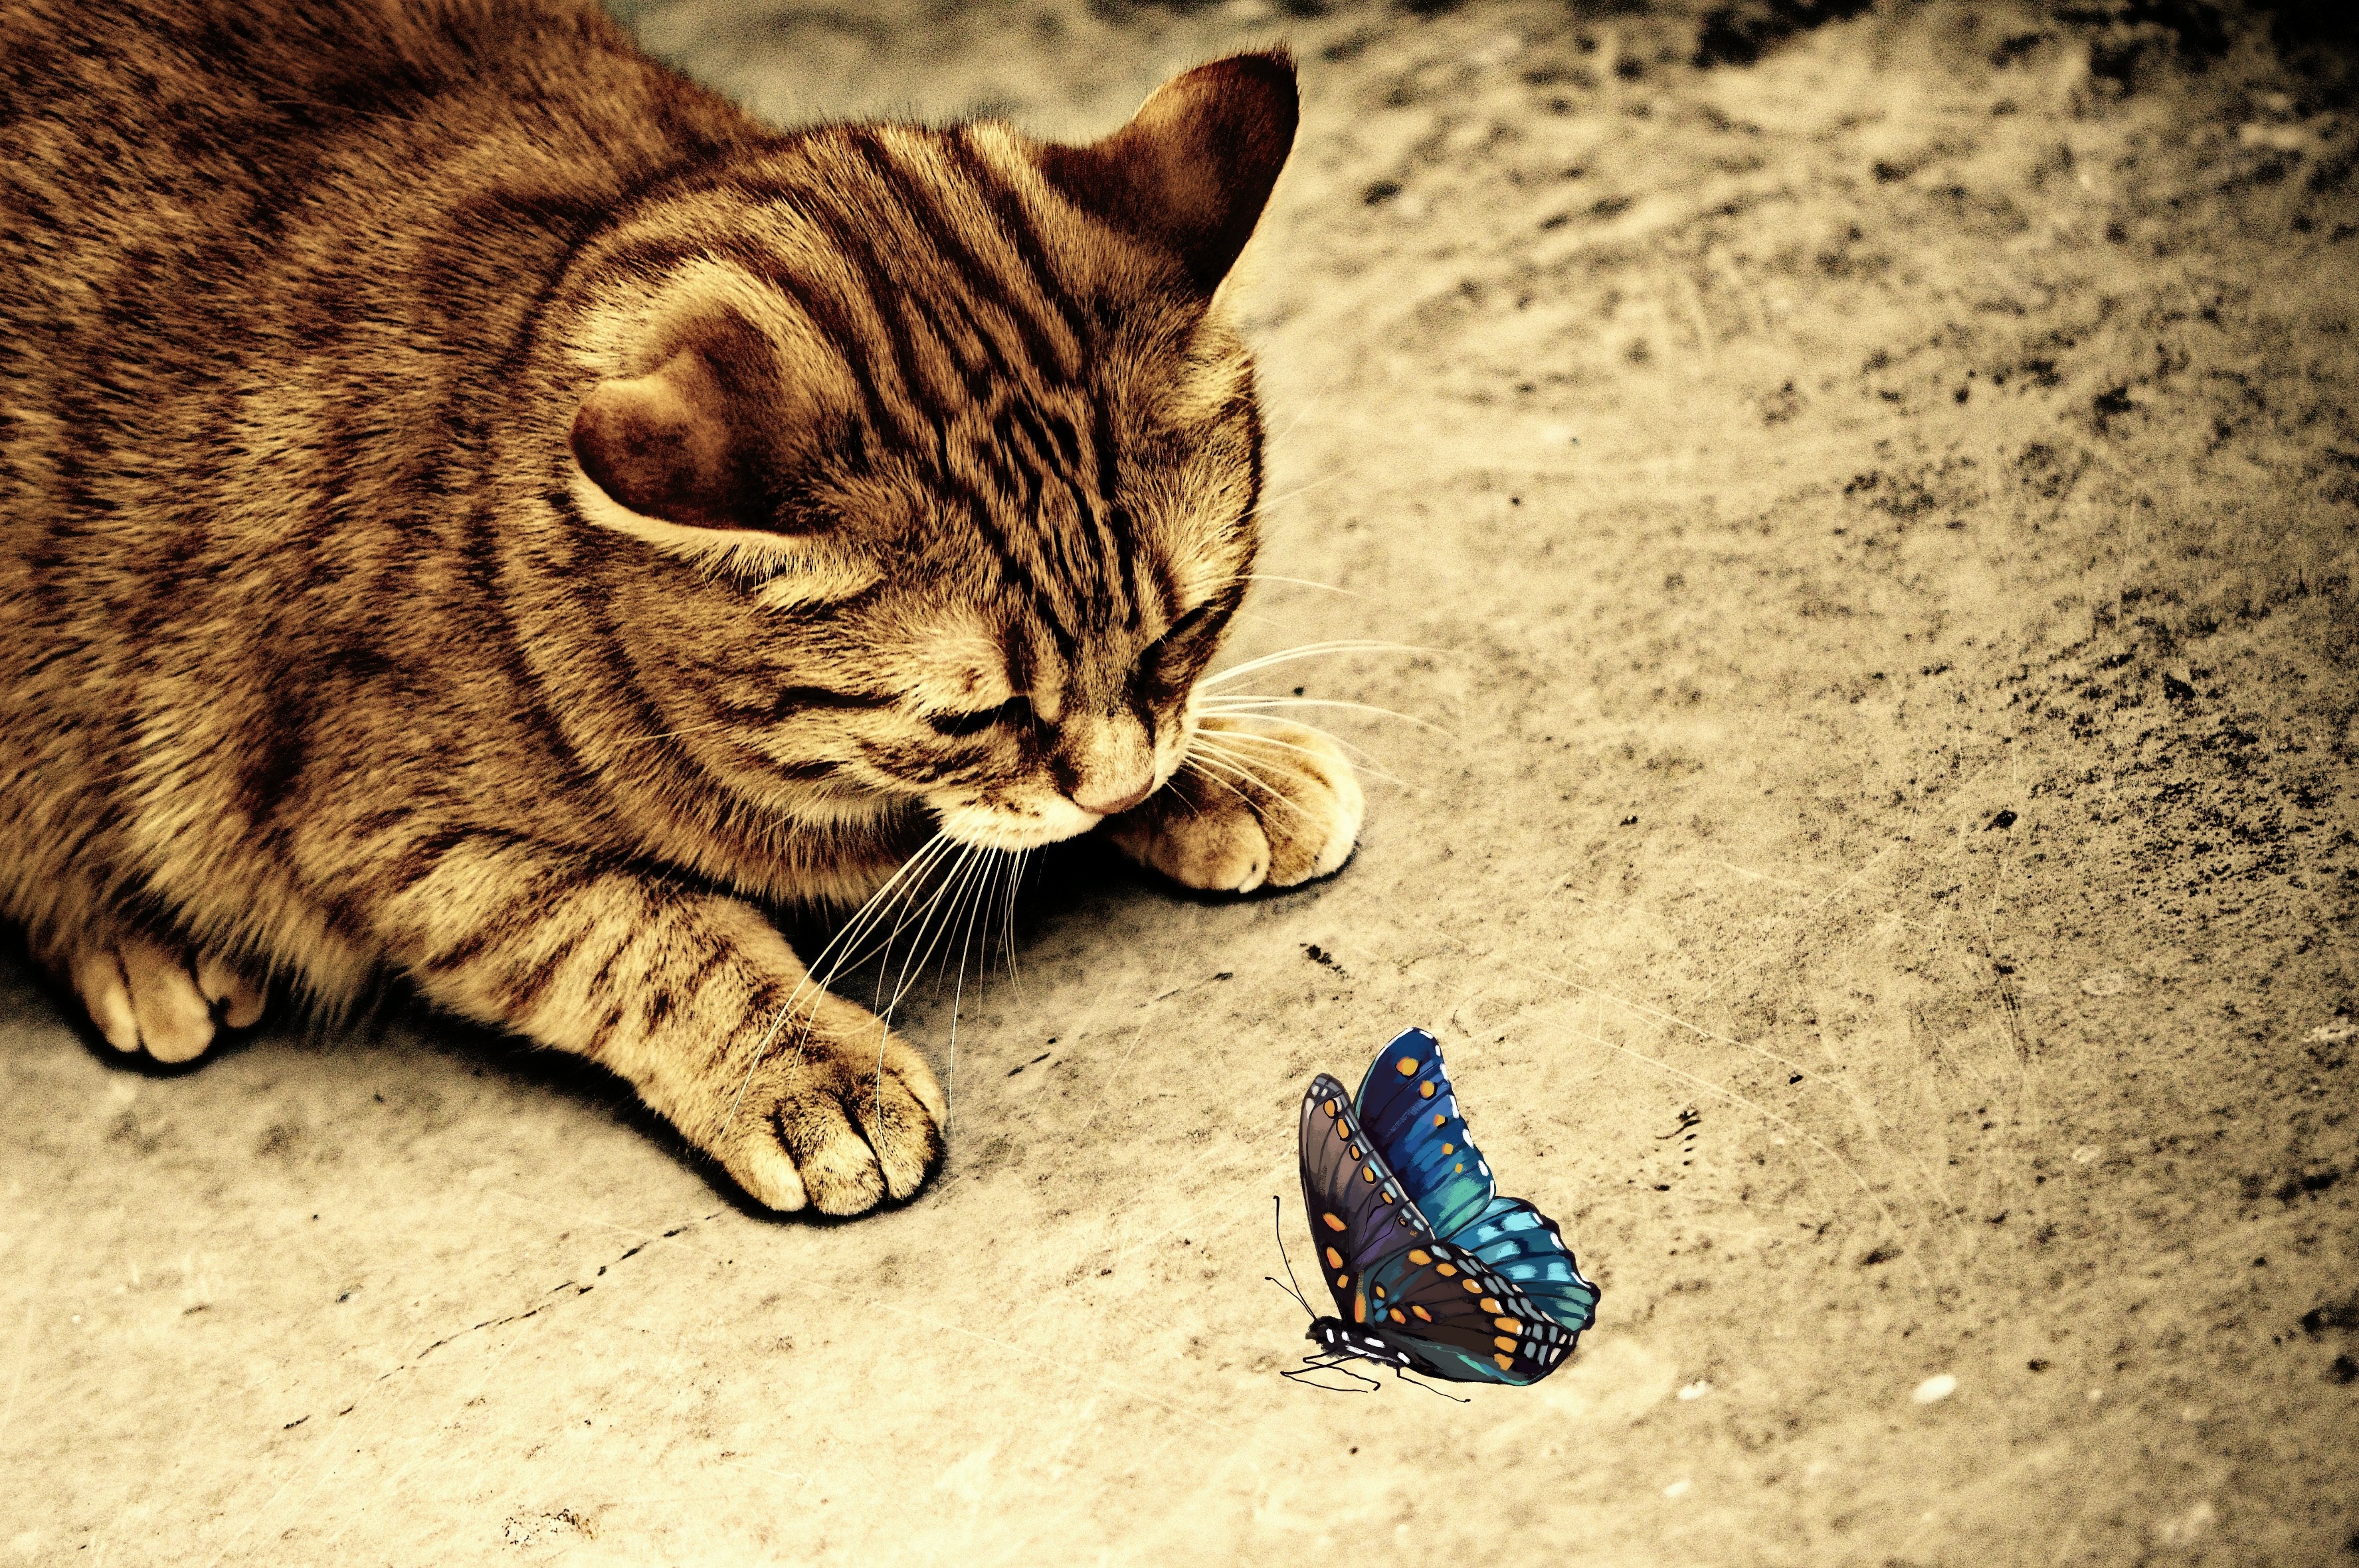
sweet, animal, cute, pet, fur, kitten, cat, mammal, fauna, playful, close up, sepia, whiskers, tiger, adidas, vertebrate, cuddly, animal world, domestic cat, mackerel, cat face, young cat, red cat, tabby cat, bengal, wild cat, small to medium sized cats, cat like mammal